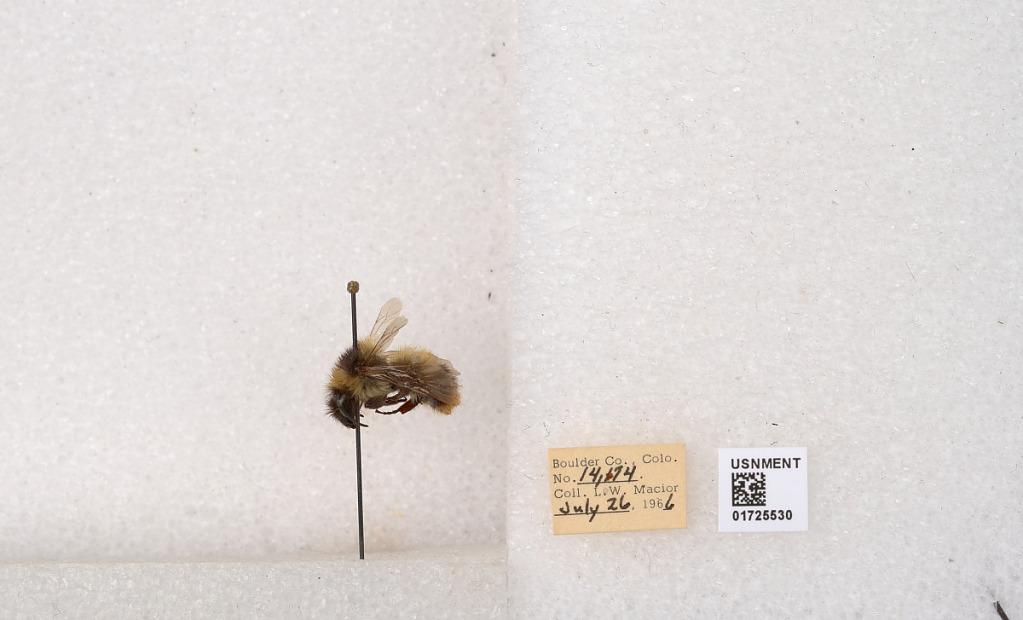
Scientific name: Bombus kirbyellus
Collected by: L. Macior
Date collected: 1966-7-26
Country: United States
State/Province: Colorado
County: Boulder
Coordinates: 40.0925, -105.358